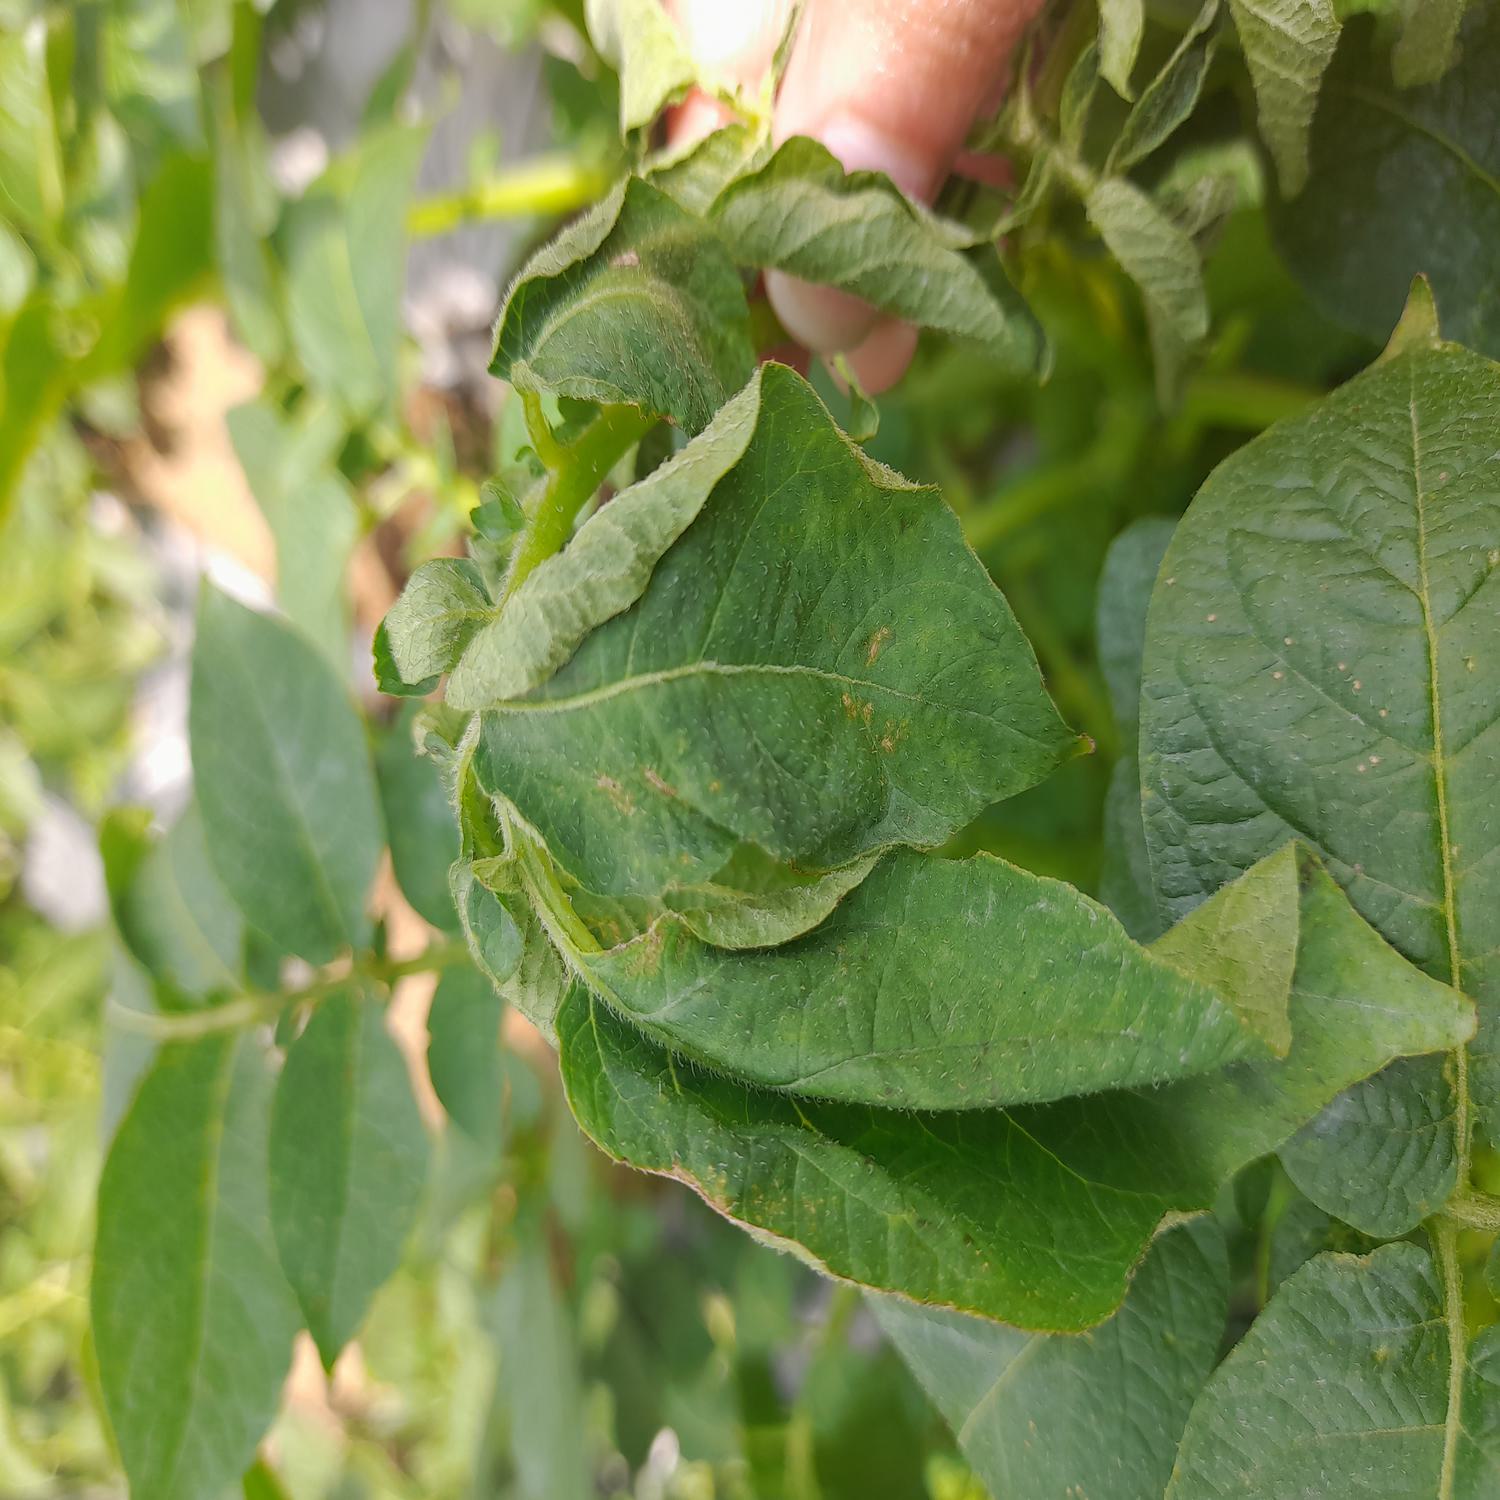
Etiqueta: Pudricion_Parda